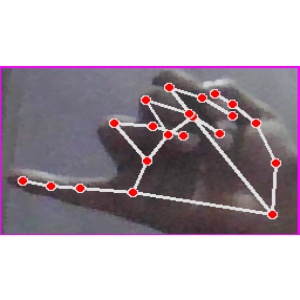
अक्षर: च